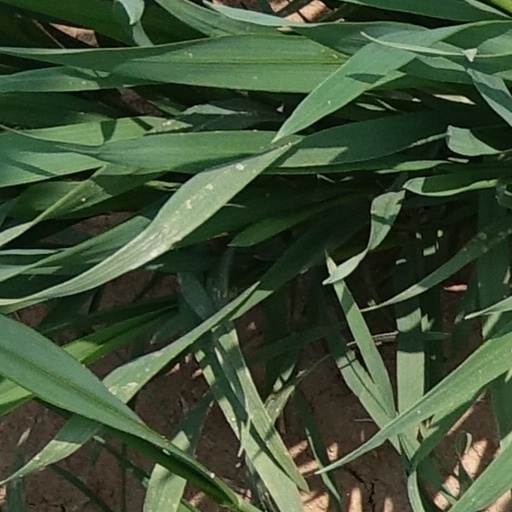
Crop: wheat